HNLMS Zeehond (S809)

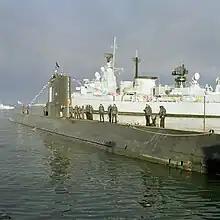
"Zeehond" in December 1989, just prior to her retirement

The submarine was laid down on 30 December 1954 at the "Rotterdamse Droogdok Mij" shipyard in Rotterdam and launched on 20 February 1960. 16 March 1961 she was commissioned in the Dutch navy.